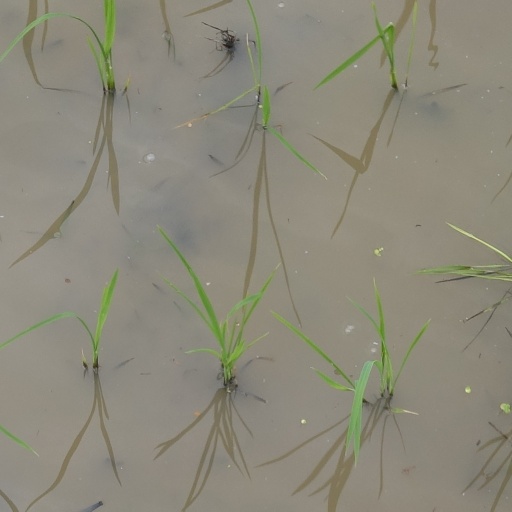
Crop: rice